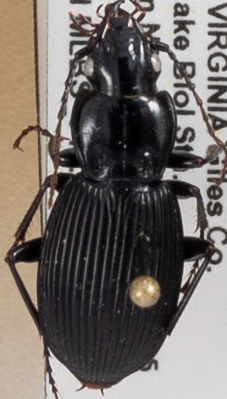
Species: Pterostichus lachrymosus
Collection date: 2021-07-13
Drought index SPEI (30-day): -1.372
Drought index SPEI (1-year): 0.47
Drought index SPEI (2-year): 1.16